Forgiveness

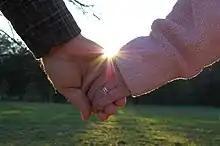
Forgiveness in marriage

Forgiveness in marriage is important. When two people can forgive each other, this contributes to a happy marriage. Forgiveness can help prevent problems from growing and aid in conflict resolution. In a dating relationship as opposed to a married relationship, couples are less likely to acknowledge transgressions surrounding the relationship and more likely to forgive each other without conditions, as well as being more understanding towards their partners. When married couples argue, they tend to focus on who is right and who is wrong.